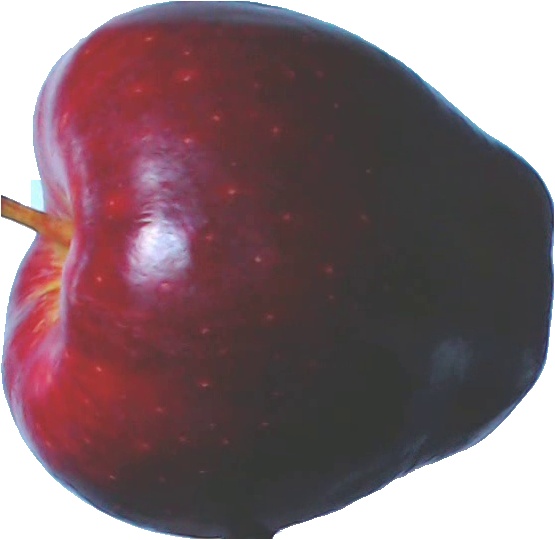
Label: apple_red_delicios_1